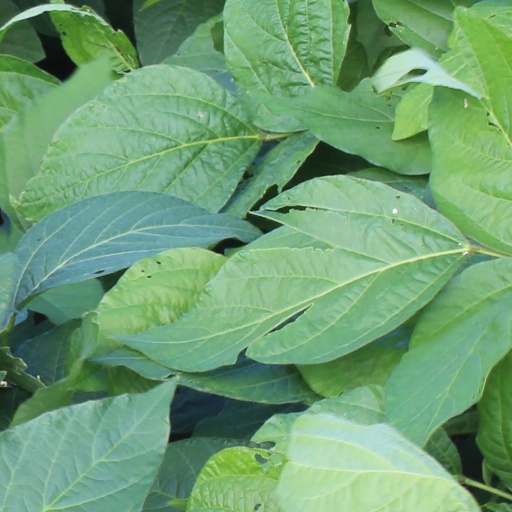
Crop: soybean